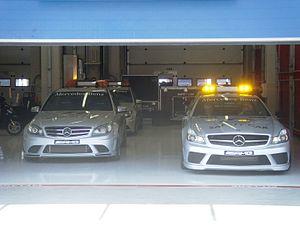
La voiture de sécurité est un véhicule qui sert à neutraliser le déroulement d'une compétition automobile. En cas d'accident, de débris sur le circuit ou de conditions météorologiques trop dangereuses, elle entre en piste et se place devant le leader pour ralentir le peloton. Cela permet aux commissaires d'intervenir en toute sécurité pour nettoyer la piste, évacuer une voiture accidentée ou encore aux médecins de porter secours à un pilote blessé.